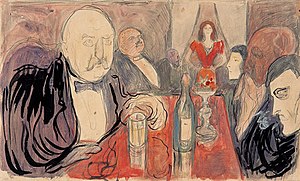
Oda Krohg / Karriere
Edvard Munch: Christiania Bohemen.
Oda Krohg, født Othilia Pauline Christine Lasson var en norsk maler. Hun debuterede på Høstutstillingen i Oslo i 1886 med maleriet Ved Christianiafjorden. Hun var en del af kredsen omkring Kristiania-Bohêmen og giftede sig i oktober 1888 med en af gruppens anden centrale skikkelser, maleren og forfatteren Christian Krohg.